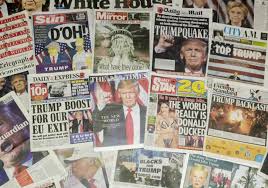
Label: paper